Carlos Payán

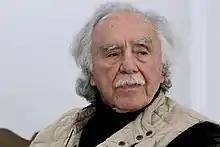
In 2018

Carlos Payán Velver (2 February 1929 – 17 March 2023) was a Mexican writer, journalist and politician. He was a senator from 1997 to 2000, elected by the proportional representation mechanism for the Party of the Democratic Revolution (PRD). He was the founder of "La Jornada".